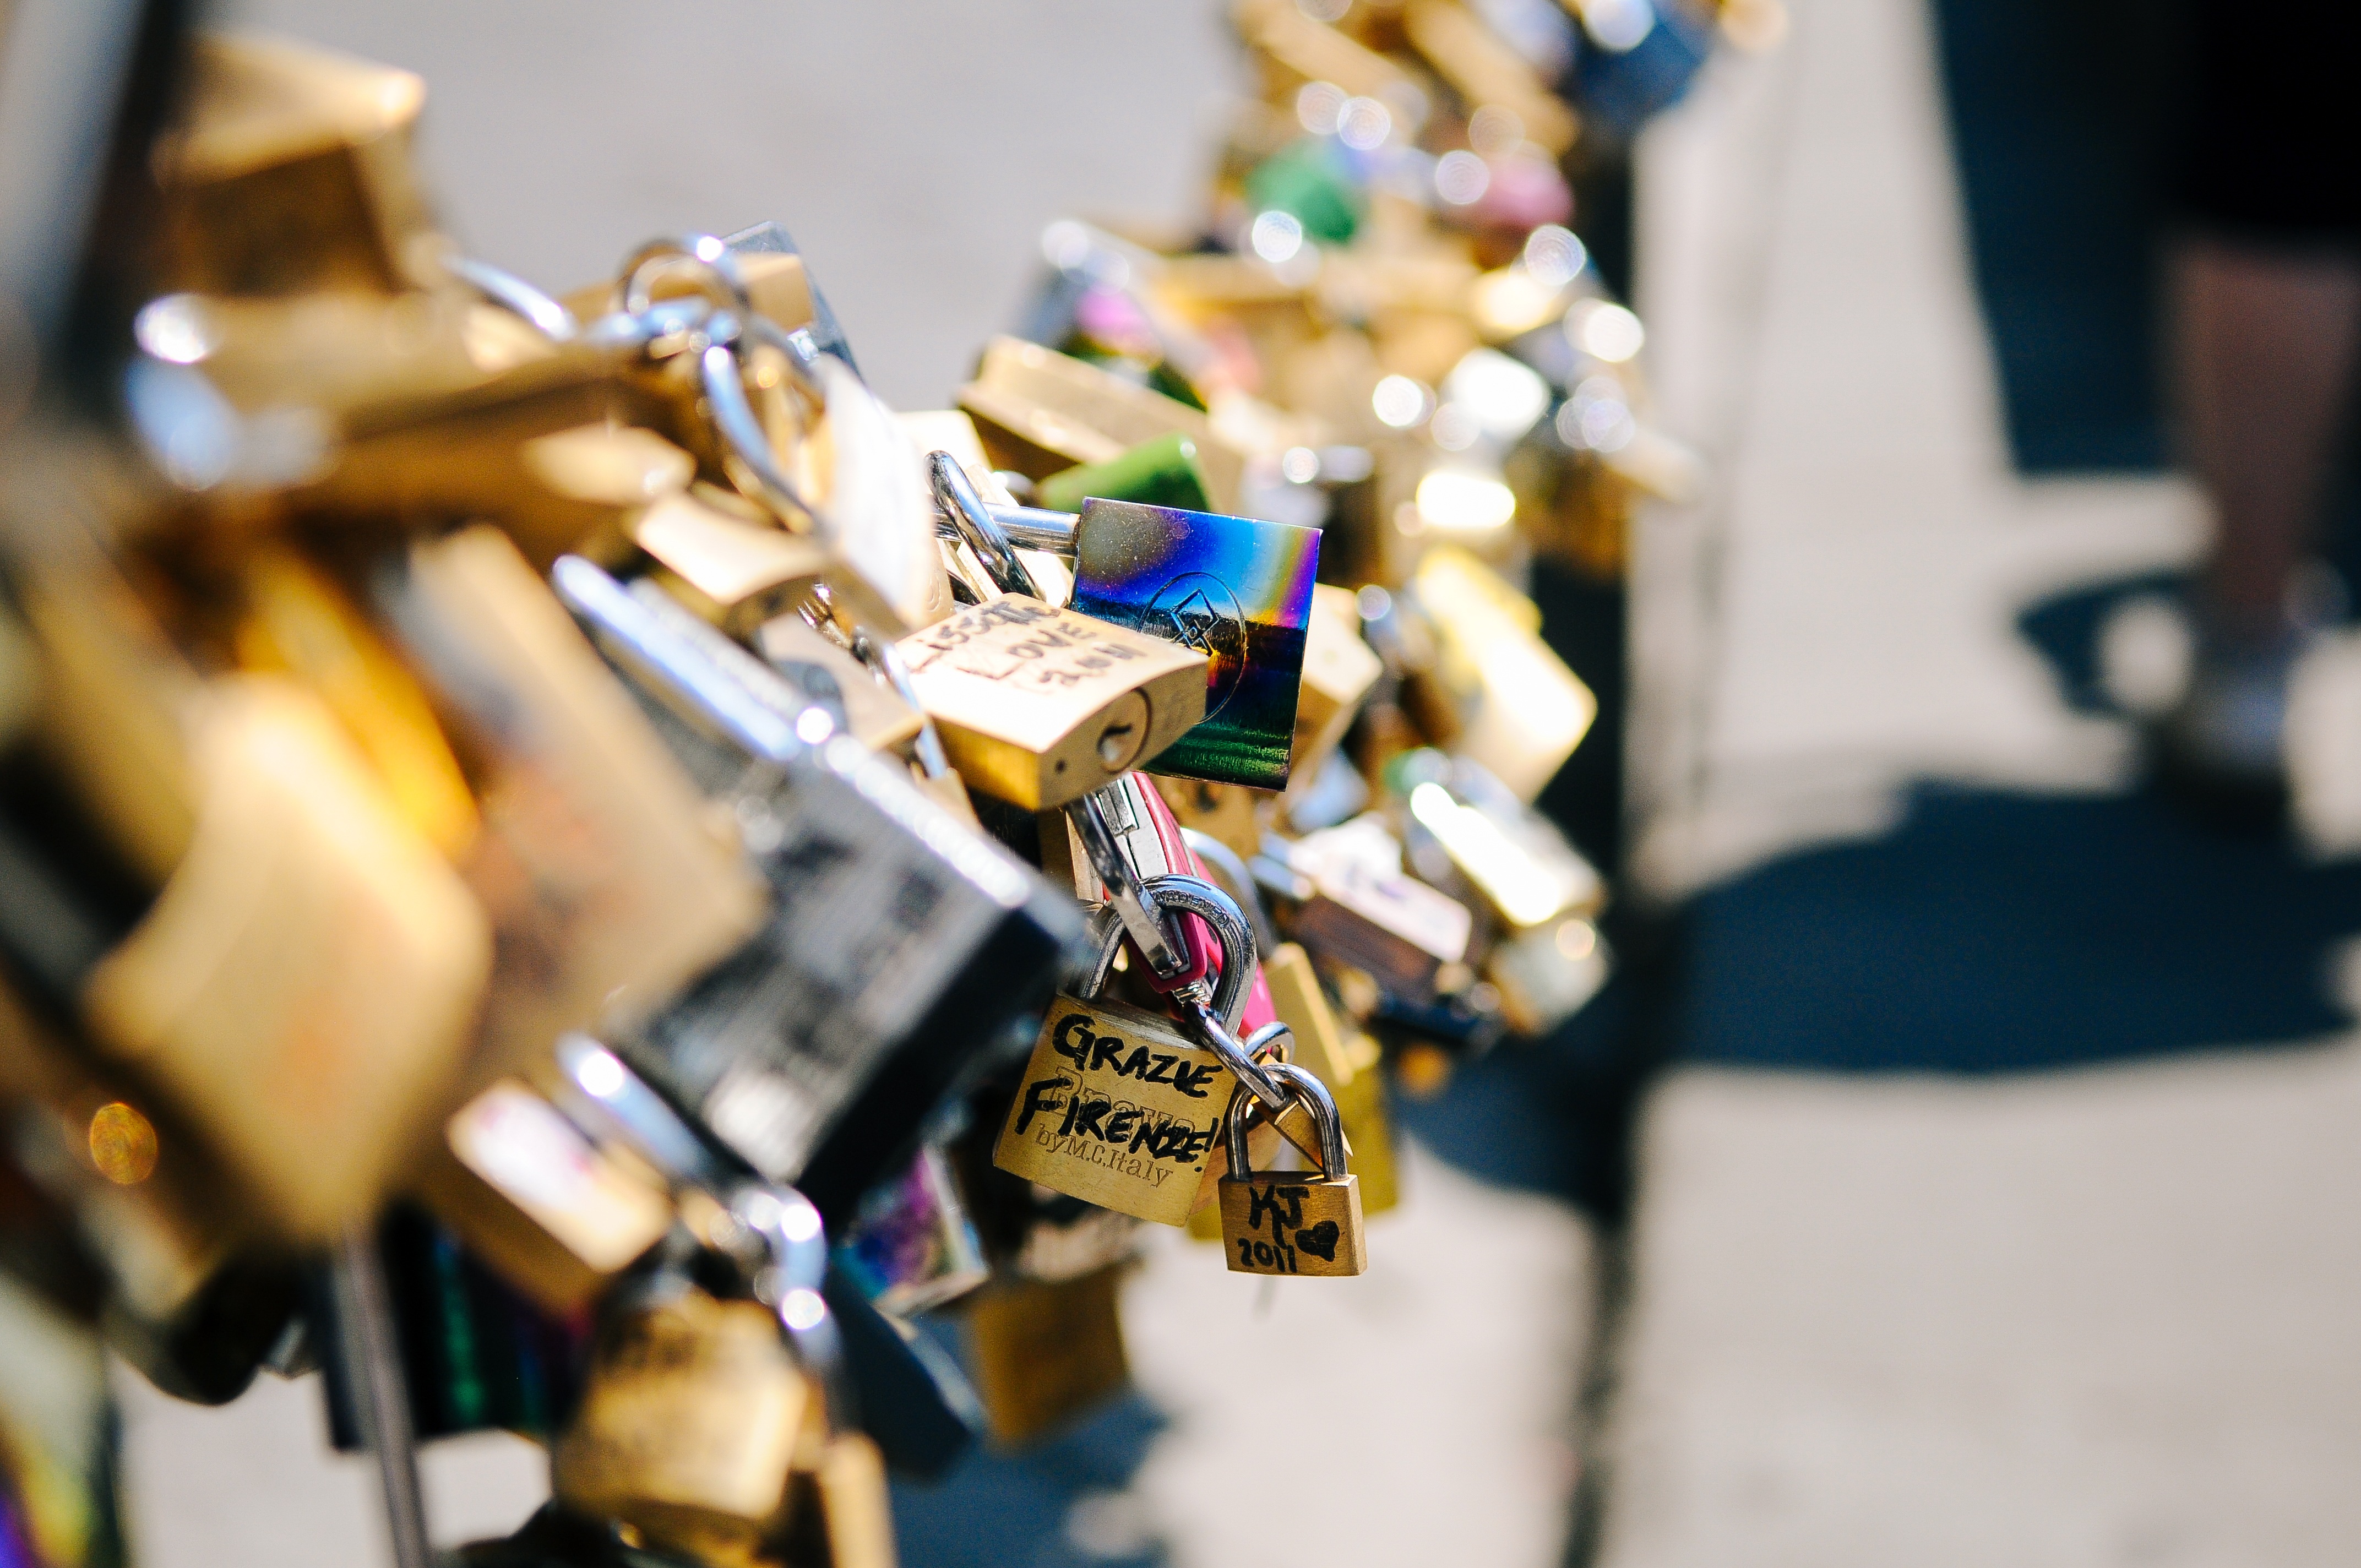
chain, love, romance, romantic, link, toy, forever, relationship, bolt, locks, valentine, latch, connected, padlocks, love locks, love padlocks